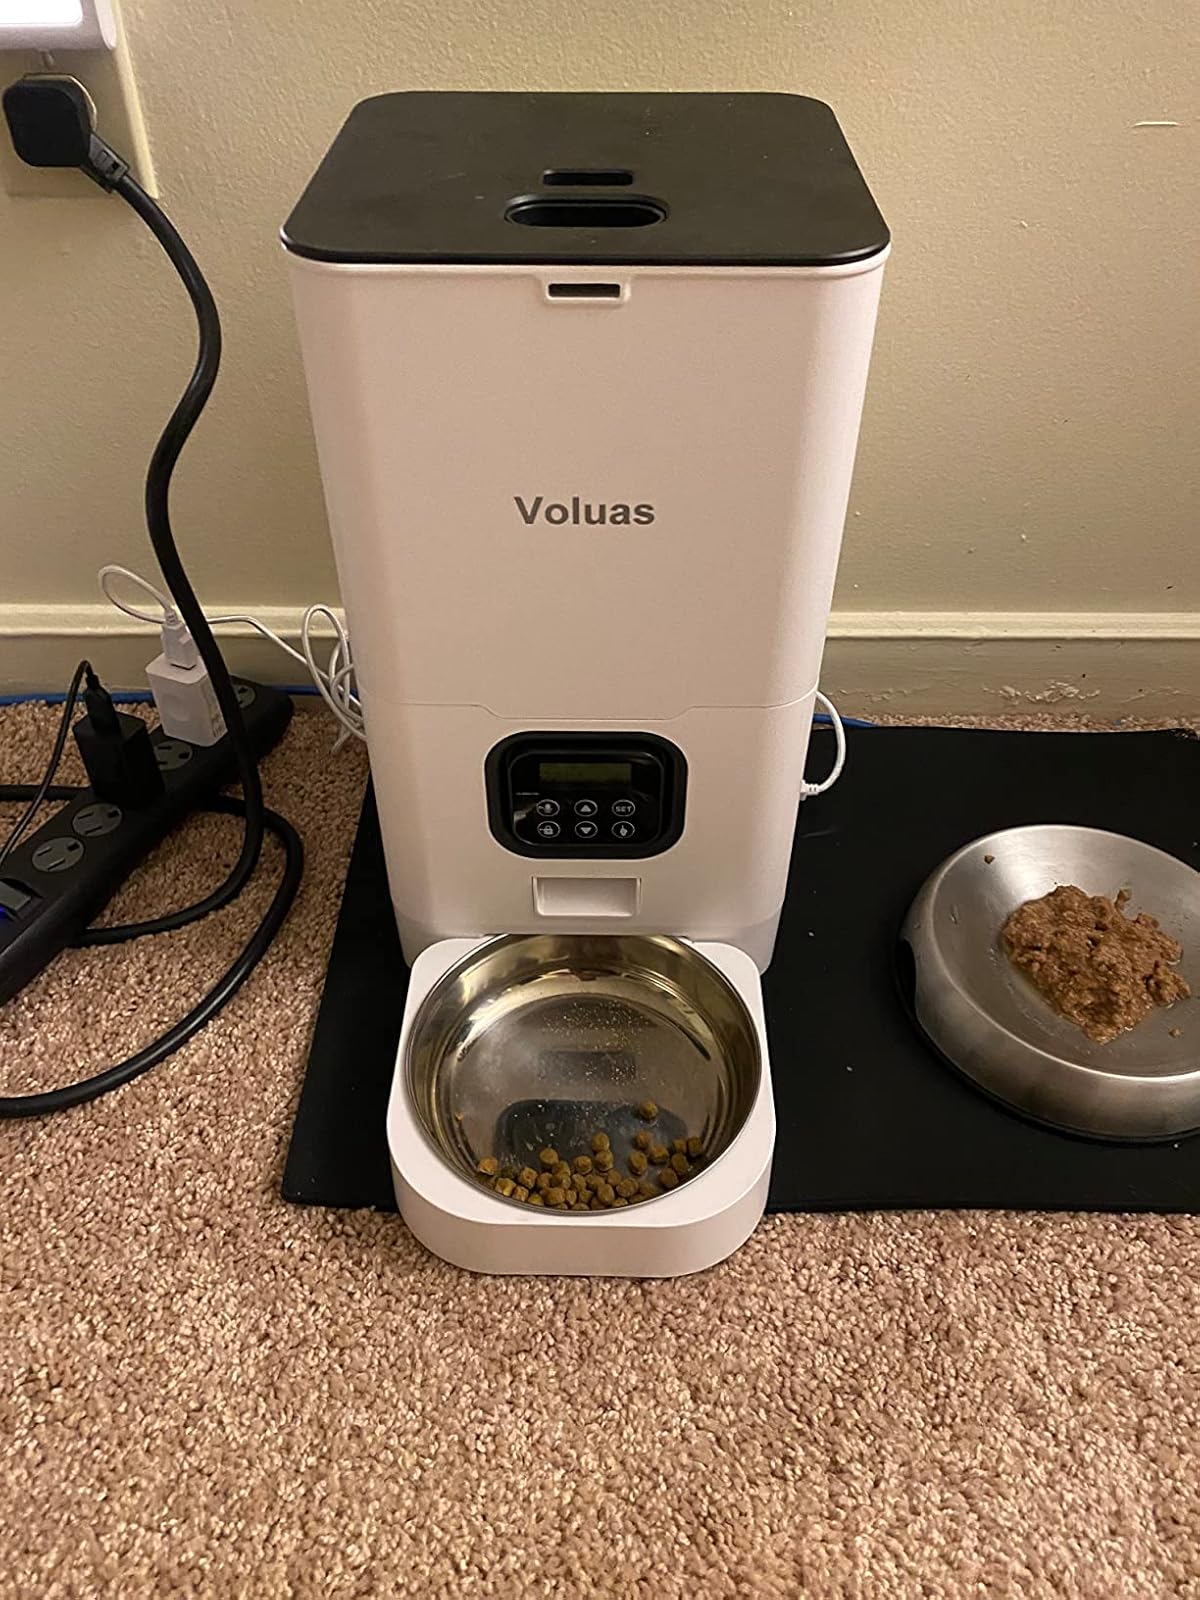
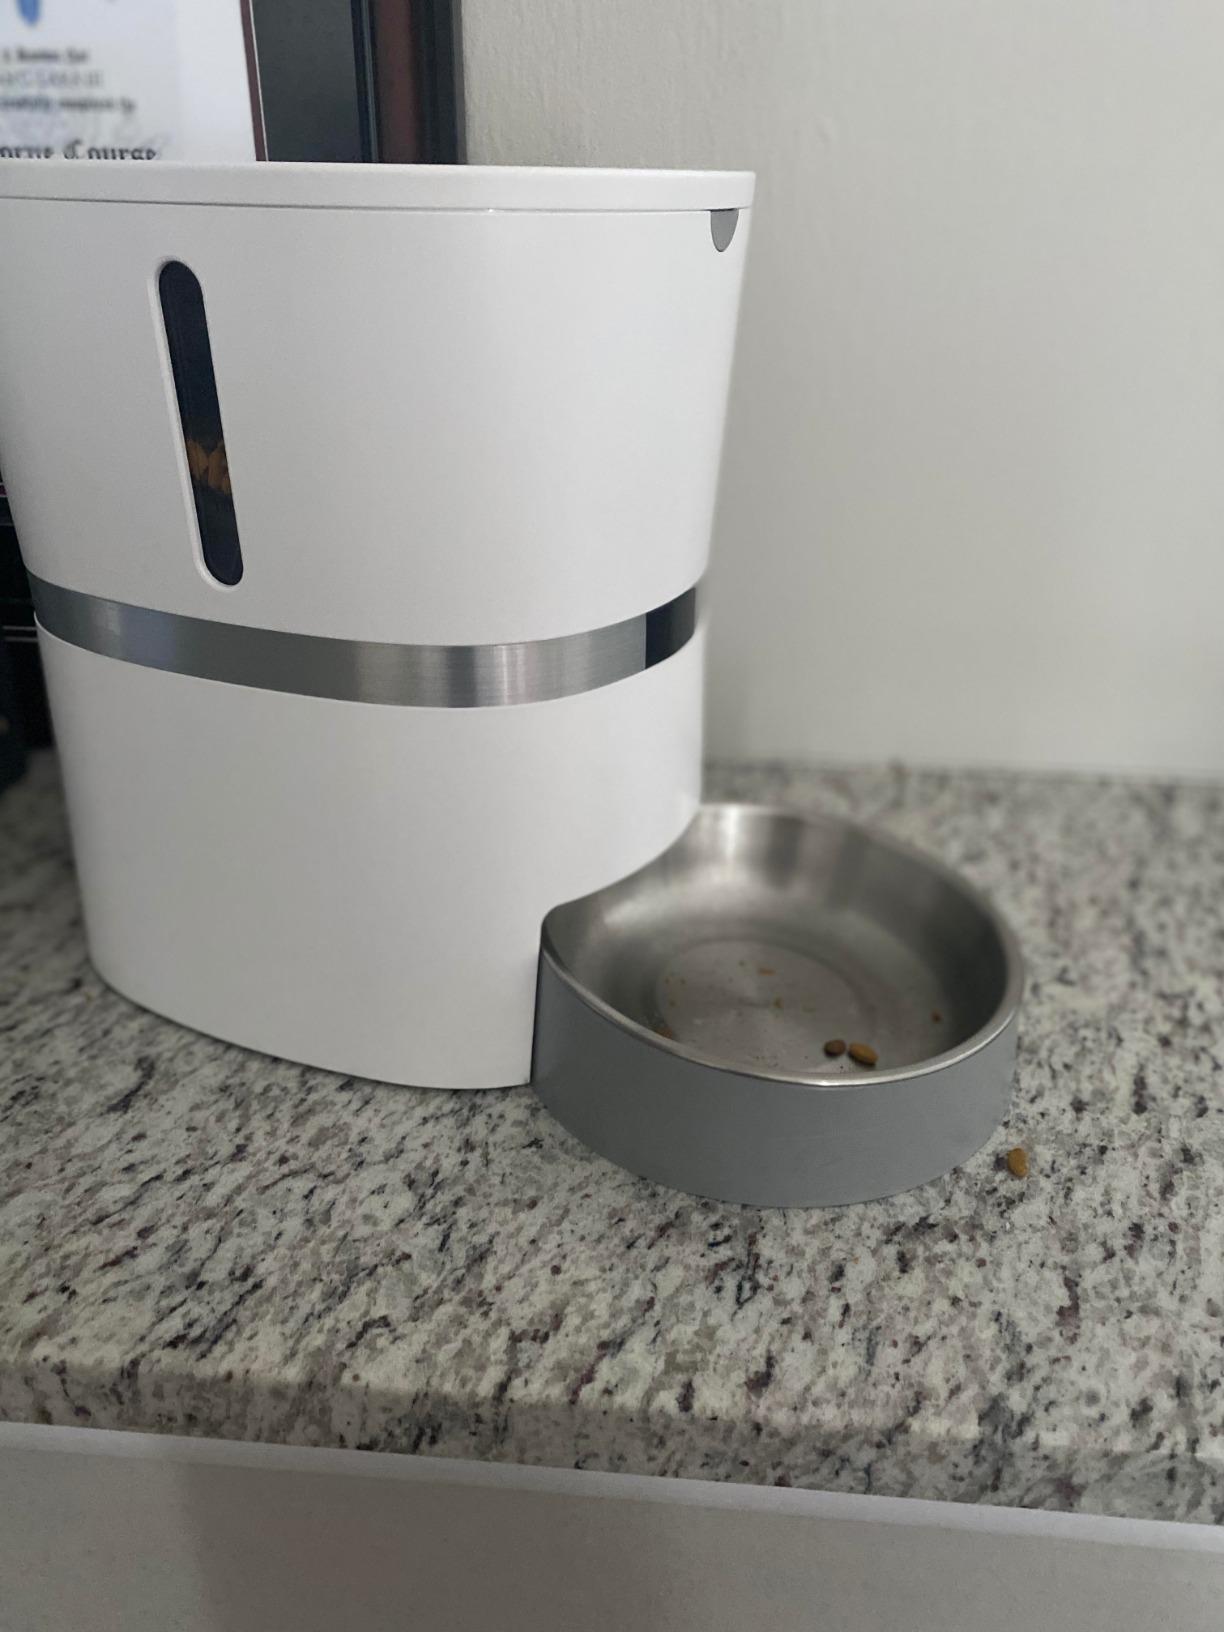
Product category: items_feeder
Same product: no